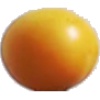
Label: cherry_wax_yellow